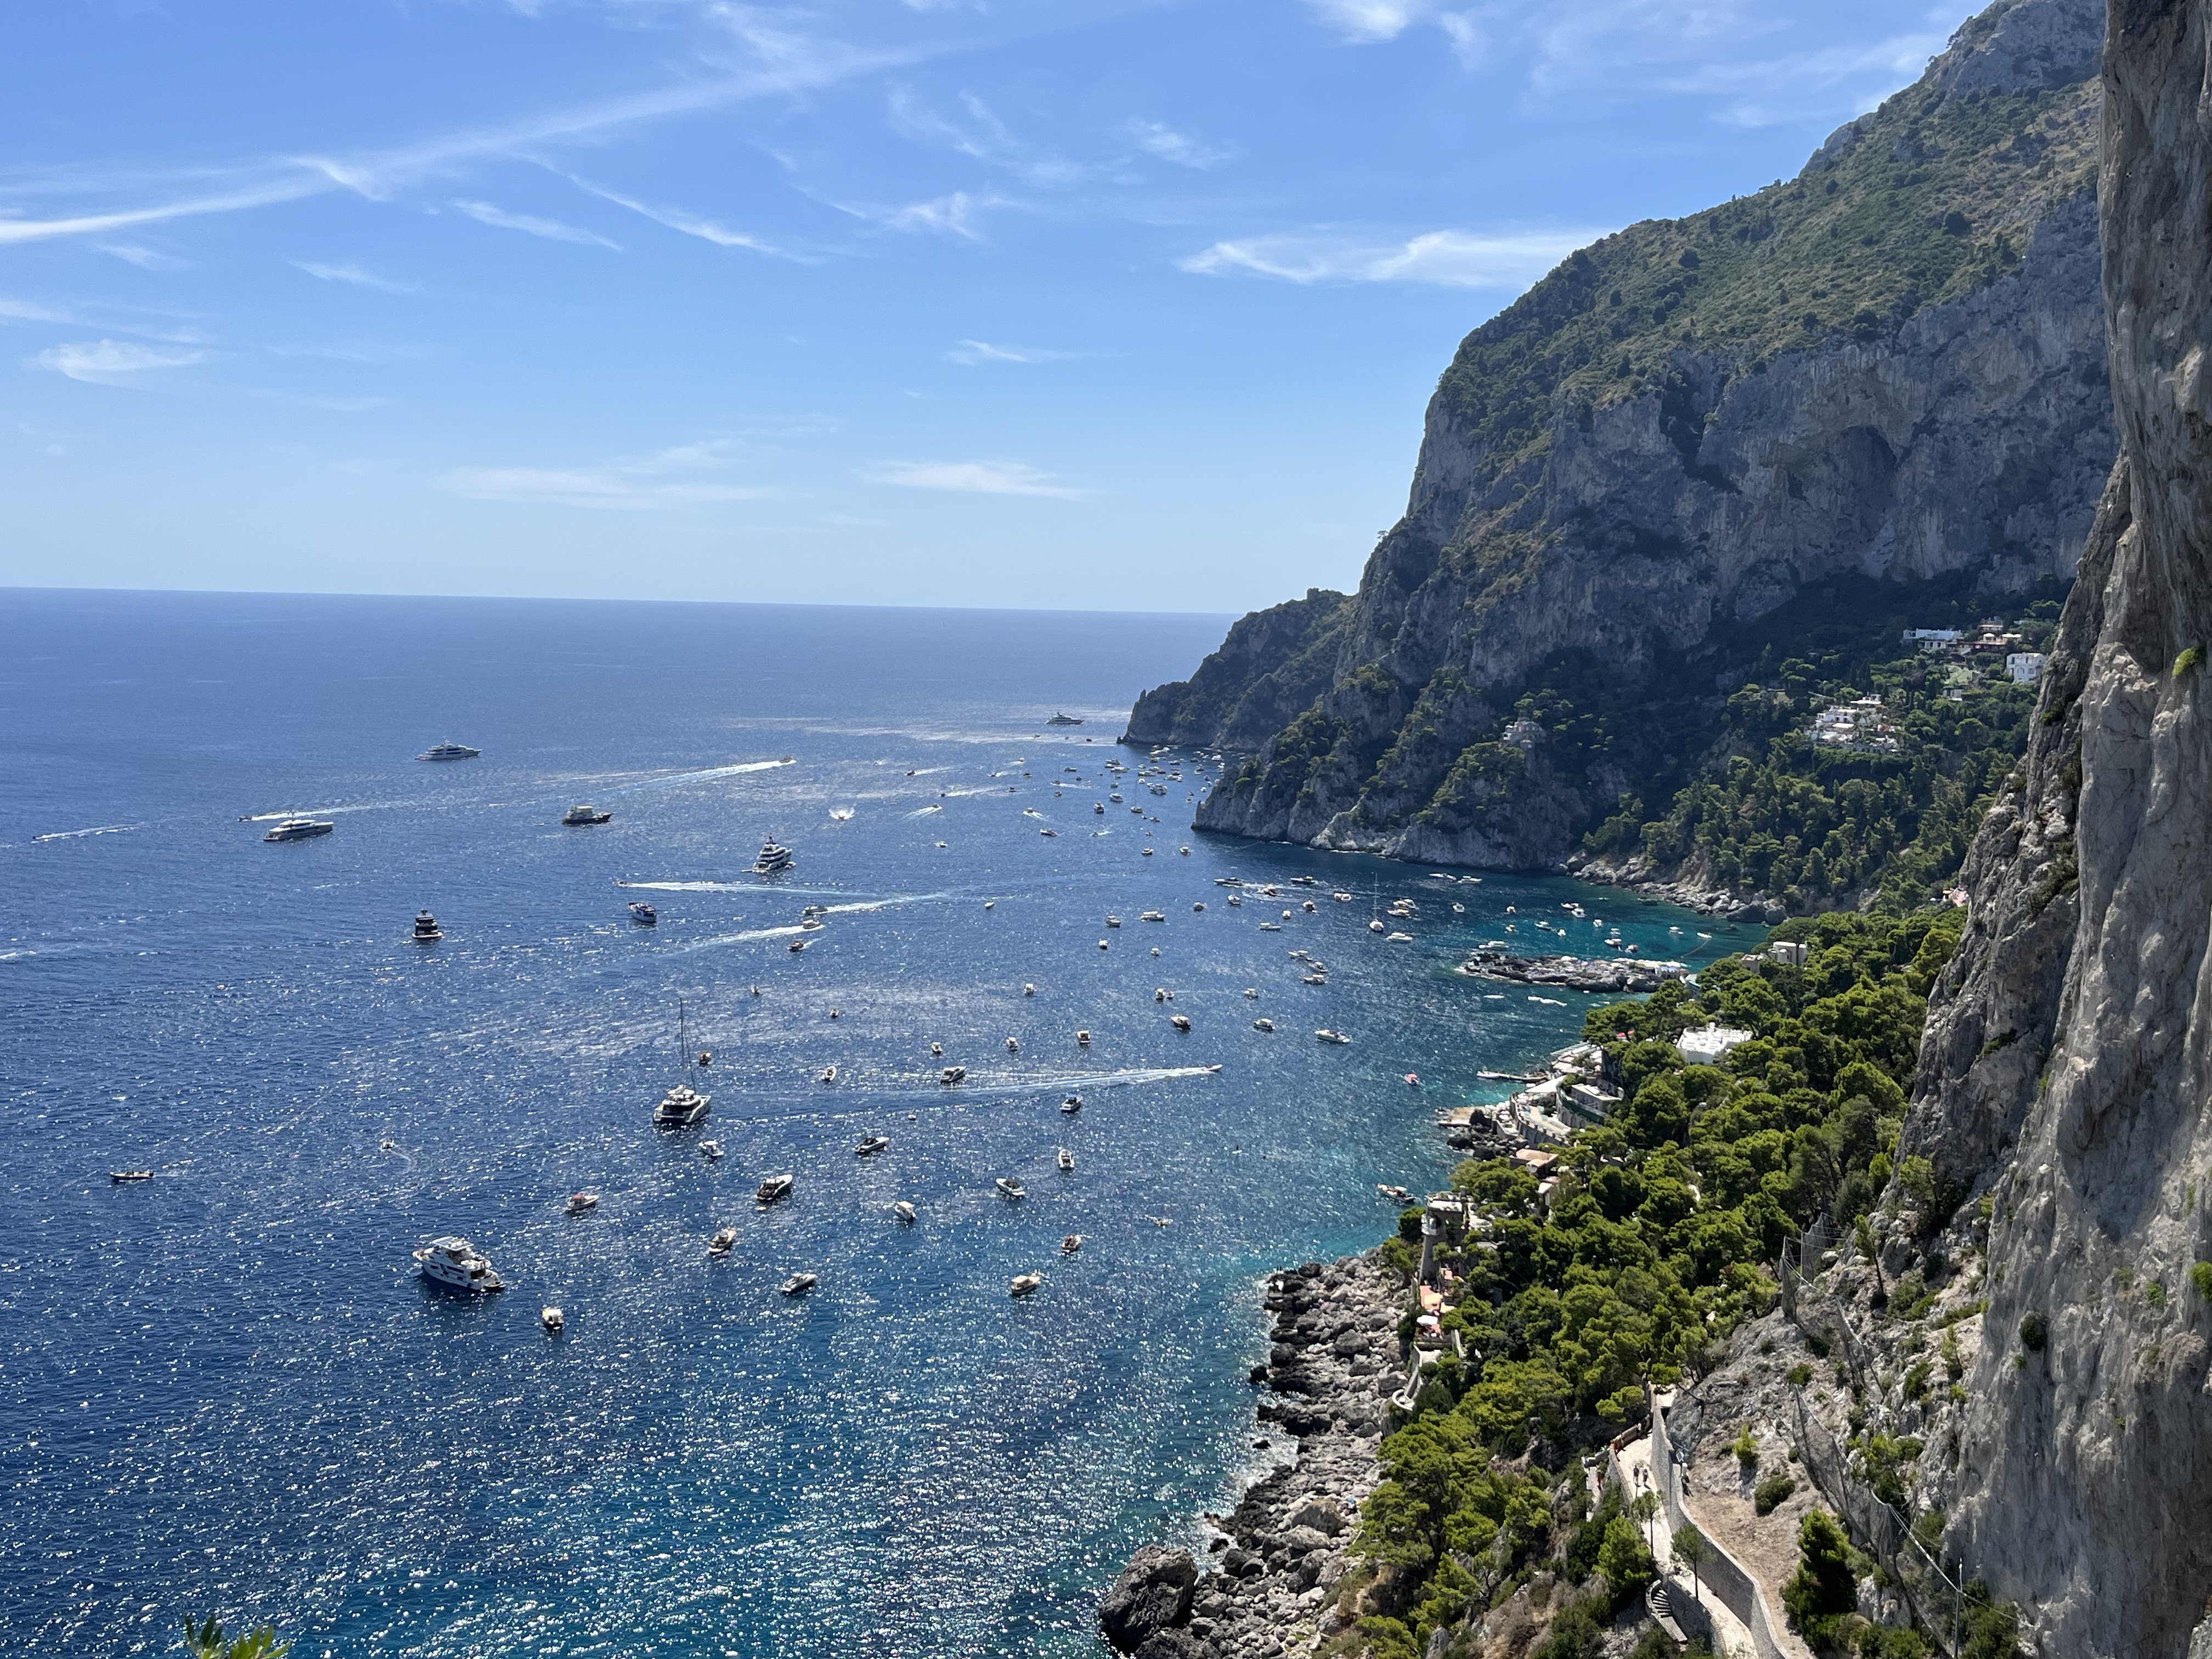
italy, natural, water, sky, cloud, natural landscape, coastal and oceanic landforms, mountain, terrain, landscape, headland, bedrock, klippe, coast, horizon, cape, peninsula, sound, ocean, beach, cove, wind wave, rock, bay, island, inlet, escarpment, wave, cliff, outcrop, promontory, batholith, sea, boat, Raised beach, tourism, lake, tropics, bight